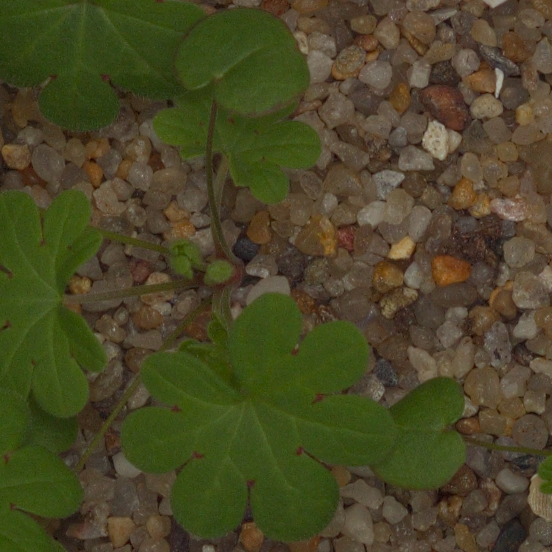
Label: smallflowered_cranesbill